Barbu Church

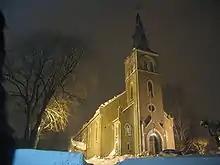
View of the church

Barbu Church is a parish church of the Church of Norway in Arendal Municipality in Agder county, Norway. It is located in the Barbu area of the town of Arendal. It is the church for the Barbu parish which is part of the Arendal prosti (deanery) in the Diocese of Agder og Telemark. The brown, brick church was built in a long church design in 1880 using plans drawn up by the architect Jacob Wilhelm Nordan. The church seats about 500 people.